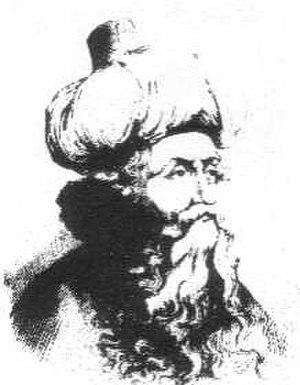
L'alévisme regroupe des membres de l'islam dits hétérodoxes et revendique en son sein la tradition universelle et originelle de l'islam et plus largement de toutes les religions monothéistes. L'alévisme se rattache au chiisme duodécimain à travers le sixième imam et à Haci Bektaş Veli, fondateur de l'ordre des bektachi dont la généalogie mythique remonte aussi au sixième imam. Il se classe dans les traditions soufies et ses croyances sont assimilables au panenthéisme. Bien qu'il soit de tradition très ancienne, certains voient en l'alévisme une philosophie et une croyance propre à lui-même hors de l'islam, et d'autres un courant « libéral » ou « progressiste » de l'islam dont les dogmes diffèrent de ceux du sunnisme et du chiisme dit jafarisme.
Abū ʿAbd Allāh Muḥammad ibn ʿAlī ibn Muḥammad ibn ʿArabī al-Ḥātimī aṭ-Ṭāʾī, mieux connu sous le nom d'Ibn ʿArabi, né le 26 juillet 1165, à Murcie, et mort le 16 novembre 1240, à Damas, également appelé ach-Cheikh al-Akbar, est un ouléma, théologien, juriste, poète, soufi, métaphysicien et philosophe andalou, auteur de 846 ouvrages présumés. Son œuvre domine la spiritualité islamique depuis le XIIIᵉ siècle, et il peut être considéré comme le pivot de la pensée métaphysique de l'islam. Il est le plus grand penseur de la doctrine ésotérique du « Wahdat al-wujud ». Il eut quelques ennemis dans le domaine exotérique. Dans l'ésotérisme islamique, il est considéré comme le « sceau de la Sainteté ». Selon certains auteurs, Dante Alighieri, dans la Divine Comédie, aurait été influencé par son œuvre.
Cette page dresse une liste de personnalités nées au cours de l'année 1165 :
Dans le contexte de la spiritualité et de la croyance religieuse, le monisme est le point de vue ou le système de croyances reposant sur la conviction que tout ce qui est suit d'un unique principe et relève fondamentalement d'une même nature. L'origine et la nature de toute chose est identifié à ce principe dont l'unité rend indissociables la matière et l'esprit, ainsi que l'homme et la nature. Cette forme de monisme s'apparente au panthéisme lorsque le principe en question est identifié à Dieu, comme dans le cas des religions monothéistes.
René Guénon, né le 15 novembre 1886 à Blois, en France, dans une famille catholique, et mort musulman le 7 janvier 1951 au Caire, en Égypte, est un auteur français, « figure inclassable de l’histoire intellectuelle du XXᵉ siècle ».
Cette page dresse une liste de personnalités mortes au cours de l'année 1240 :